Elizabeth City, North Carolina

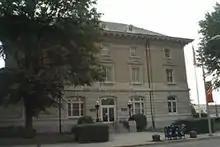
Elizabeth City District Court

Elizabeth City is located alongside the Pasquotank River, which connects to Albemarle Sound. Directly across the river lies Camden County.